Torup Castle

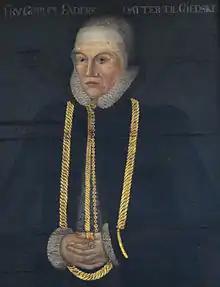
Görvel Fadersdotter

Torup Castle has a rich history dating back to the 14th century. The original fortress was situated on a hill known as Askebacken, located just north of the current stables and barns. The current castle was constructed in 1537 by Görvel Fadersdotter (Sparre), one of the wealthiest women of her time. She built the castle at Torup with the intention that it would serve as a residence for her son, Nils Ulfstand. Tragically, Nils died during a journey to Germany at the age of thirteen, leaving Görvel without direct heirs.